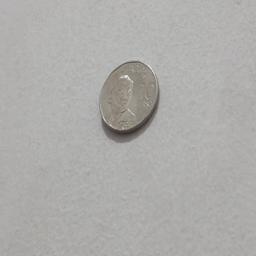
Label: 10_New_Front